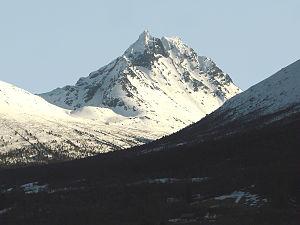
Store Venjetinden est une montagne du comté de Møre og Romsdal, en Norvège. Elle culmine à 1 852 m d'altitude, ce qui en fait le point culminant des Alpes de Romsdal.